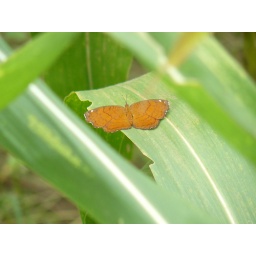
A butterfly in a field in Mai Chau.